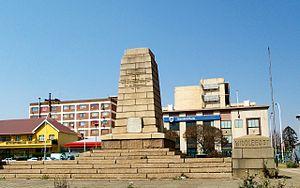
Boksburg est une ville minière d'Afrique du Sud, située dans la région de l'East Rand, dans la province du Gauteng. La zone urbaine de Boksburg compte près de 350 000 habitants.